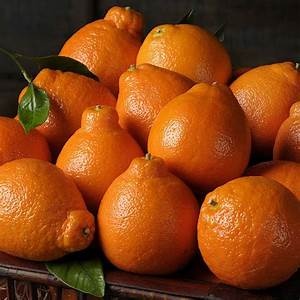
Label: mandarine